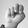
ASL letter: N